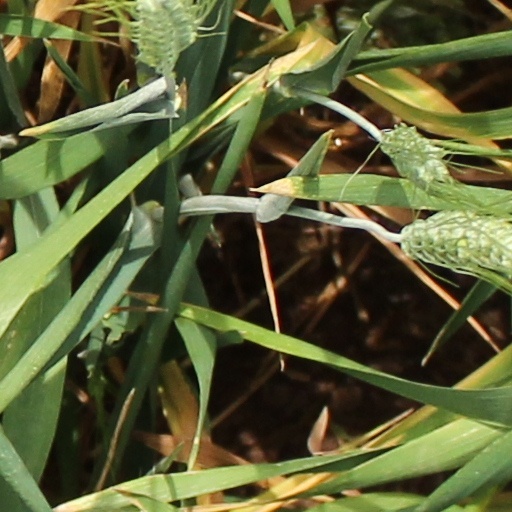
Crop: wheat